Leachate

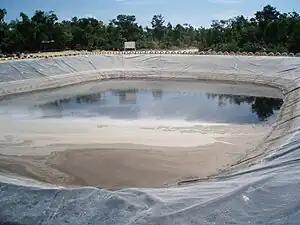
A leachate evaporation pond in a landfill site located in Cancún, Mexico

A leachate is any liquid that, in the course of passing through matter, extracts soluble or suspended solids, or any other component of the material through which it has passed.